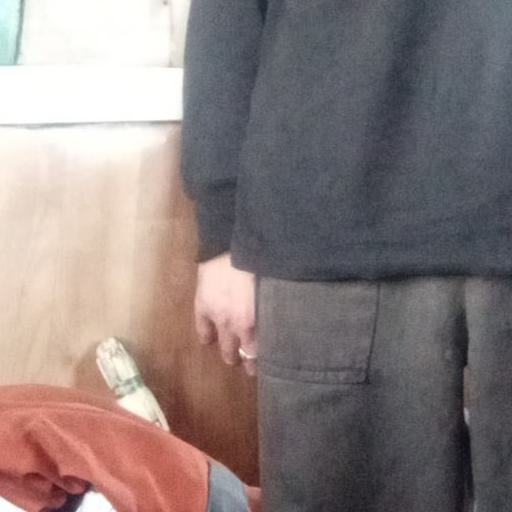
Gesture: no_gesture